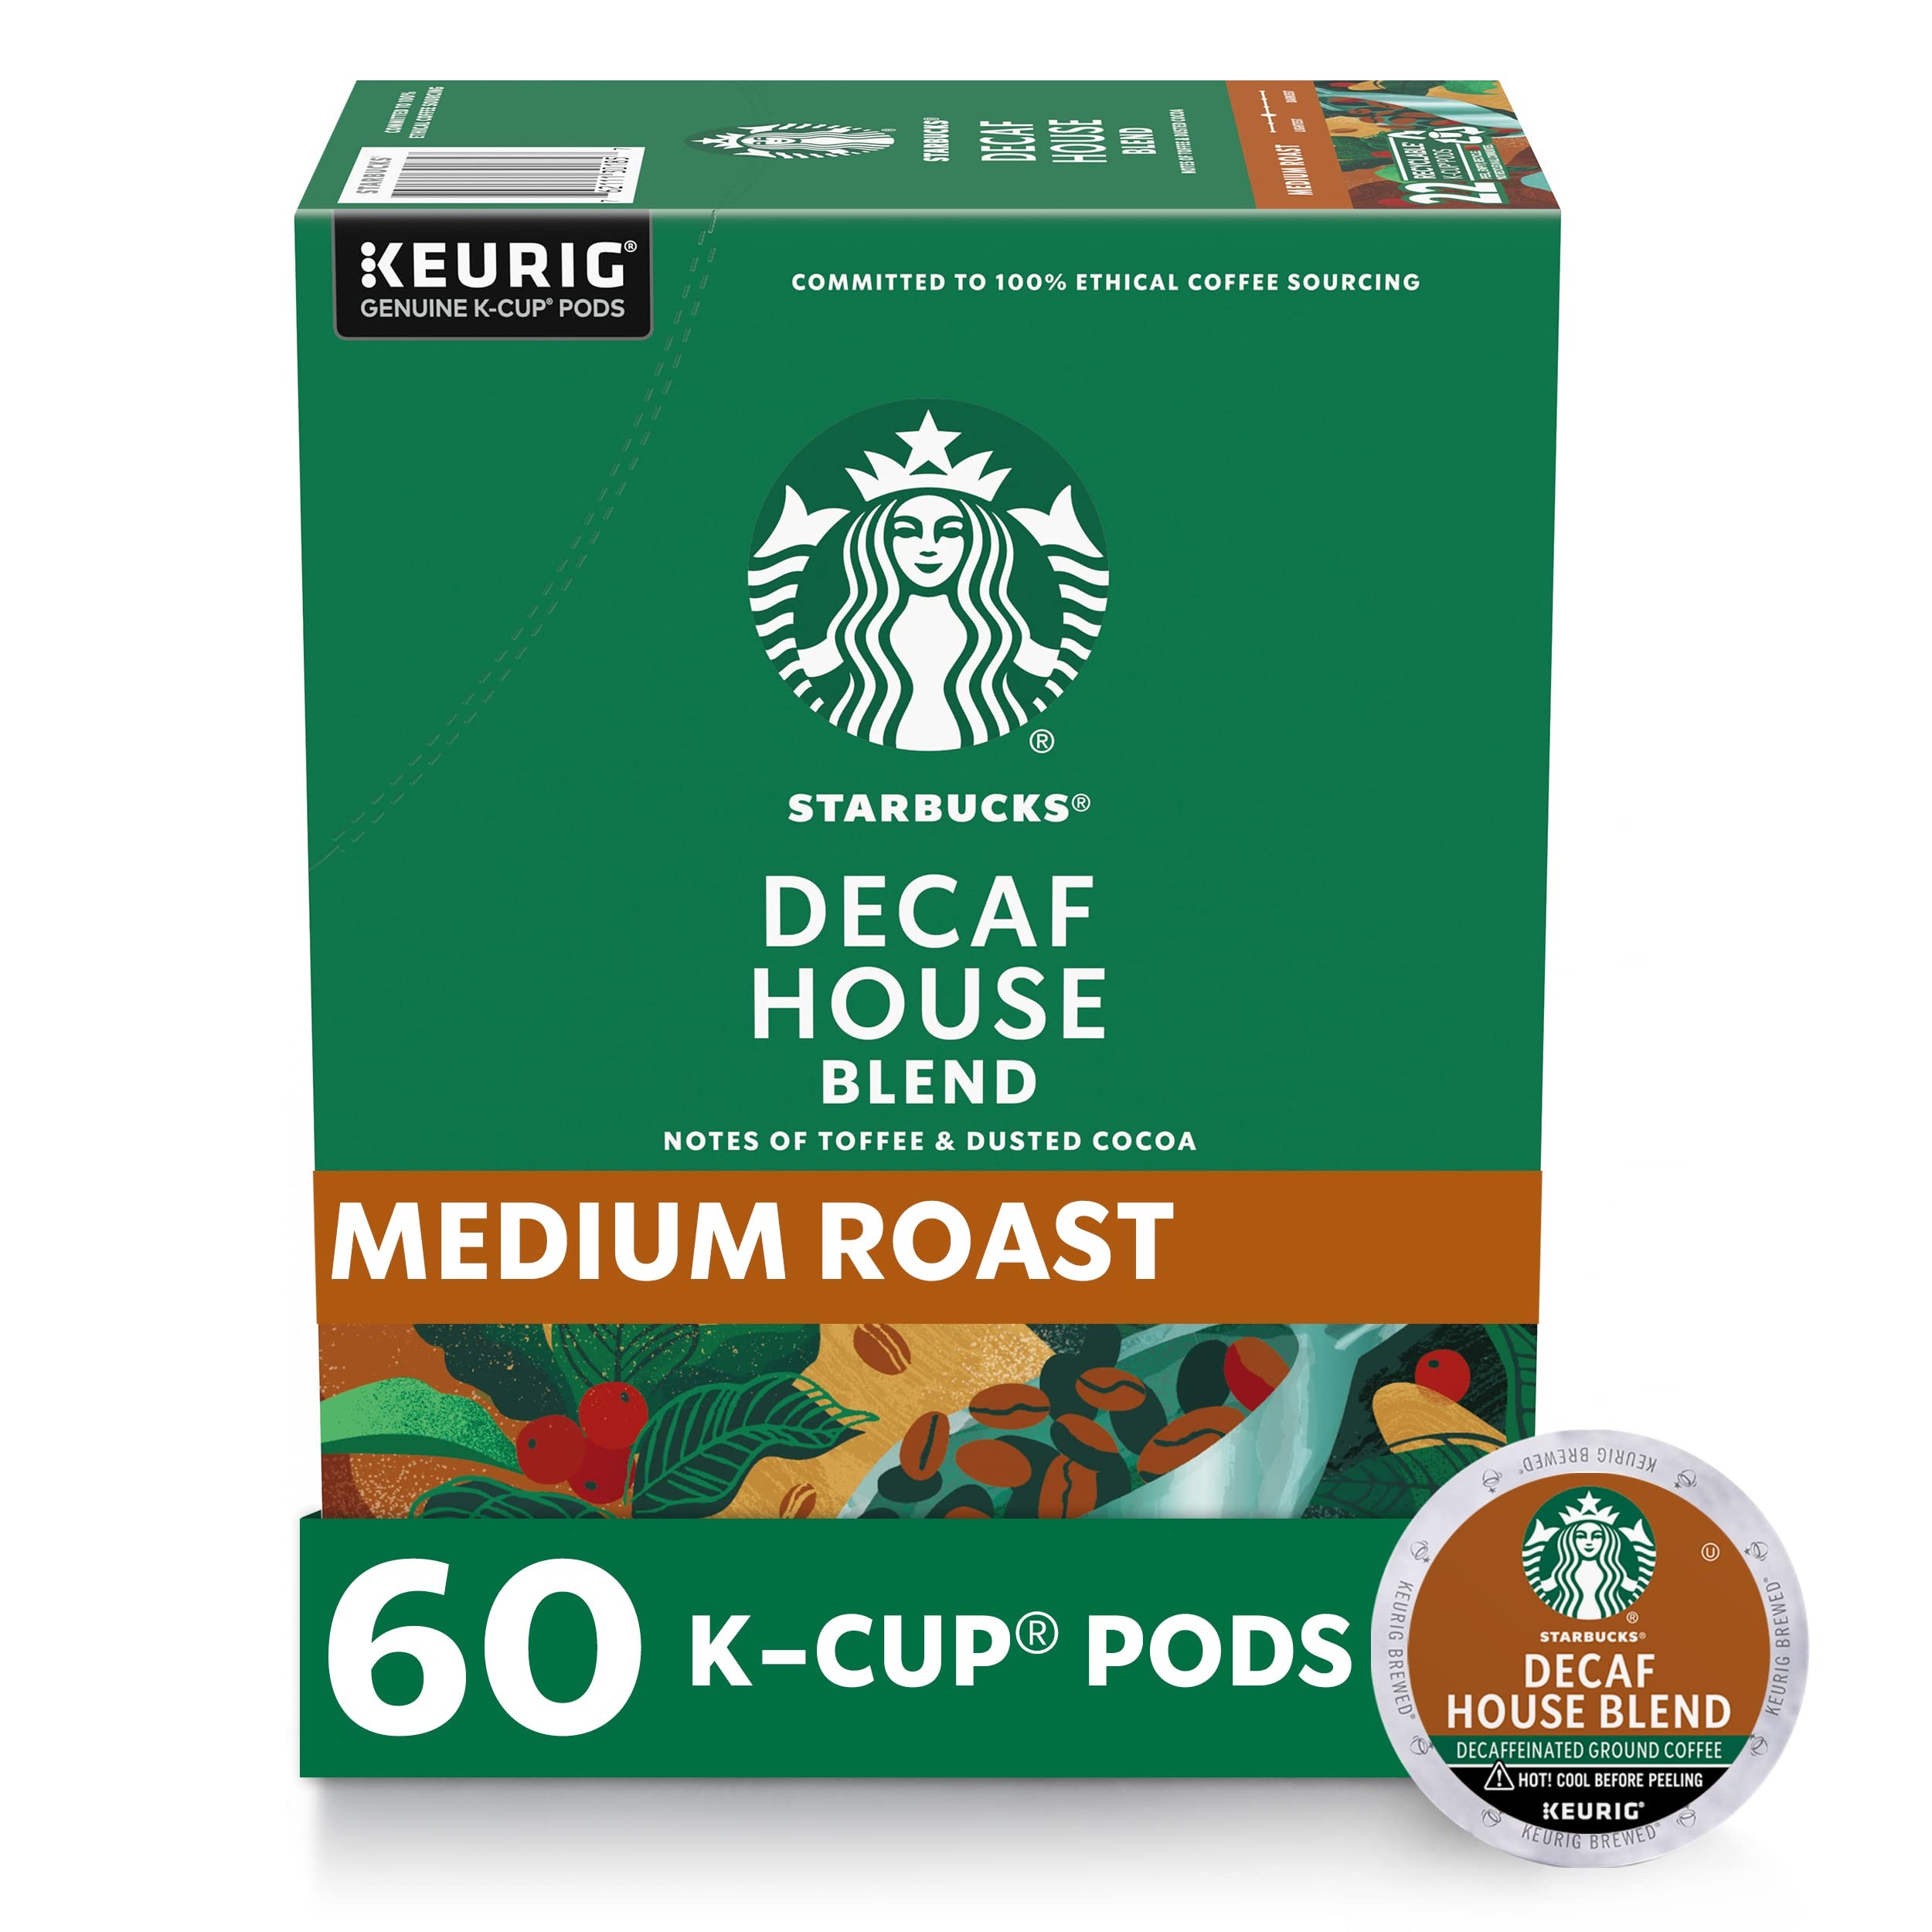
Item Name: Starbucks Decaf K-Cup Coffee Pods — House Blend for Keurig Brewers — 6 boxes (60 pods total)
Bullet Point 1: PREMIUM COFFEE IN KEURIG K-CUPS—Starbucks delivers exceptional coffee cup after cup with Decaf House Blend medium roast coffee K-Cups—60 total coffee pods for Keurig coffee makers
Bullet Point 2: STARBUCKS DECAF HOUSE BLEND—A decaf take on a classic Starbucks Medium Roast coffee with notes of toffee and dusted cocoa
Bullet Point 3: FRESH TASTE—Starbucks adheres to the highest quality standards—shipping you the same carefully roasted 100% arabica coffee beans we brew in our cafés
Bullet Point 4: MAKE IT YOUR OWN—Whether you like black coffee or adding personal touches of inspiration, like milk, cream, syrup or a variety of other additions, Starbucks is the perfect everyday coffee you can make your own
Bullet Point 5: ETHICALLY SOURCED—Starbucks is committed to 100% ethical coffee sourcing in partnership with Conservation International
Value: 60.0
Unit: Count

Price: 11.29